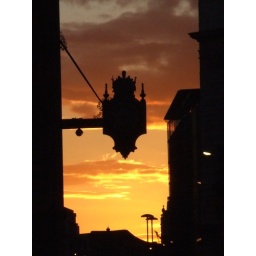
Clock of the Royal Exchange against the golden sky